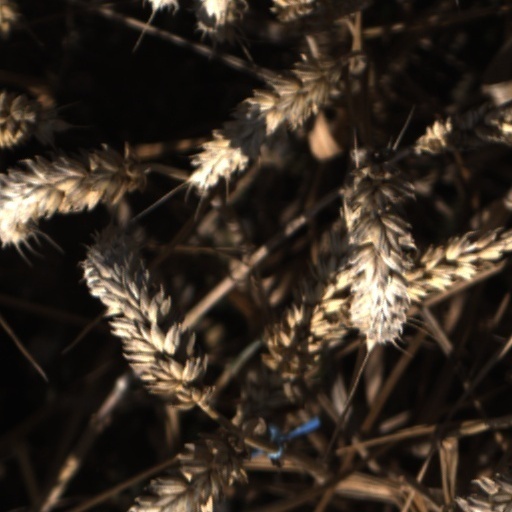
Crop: wheat